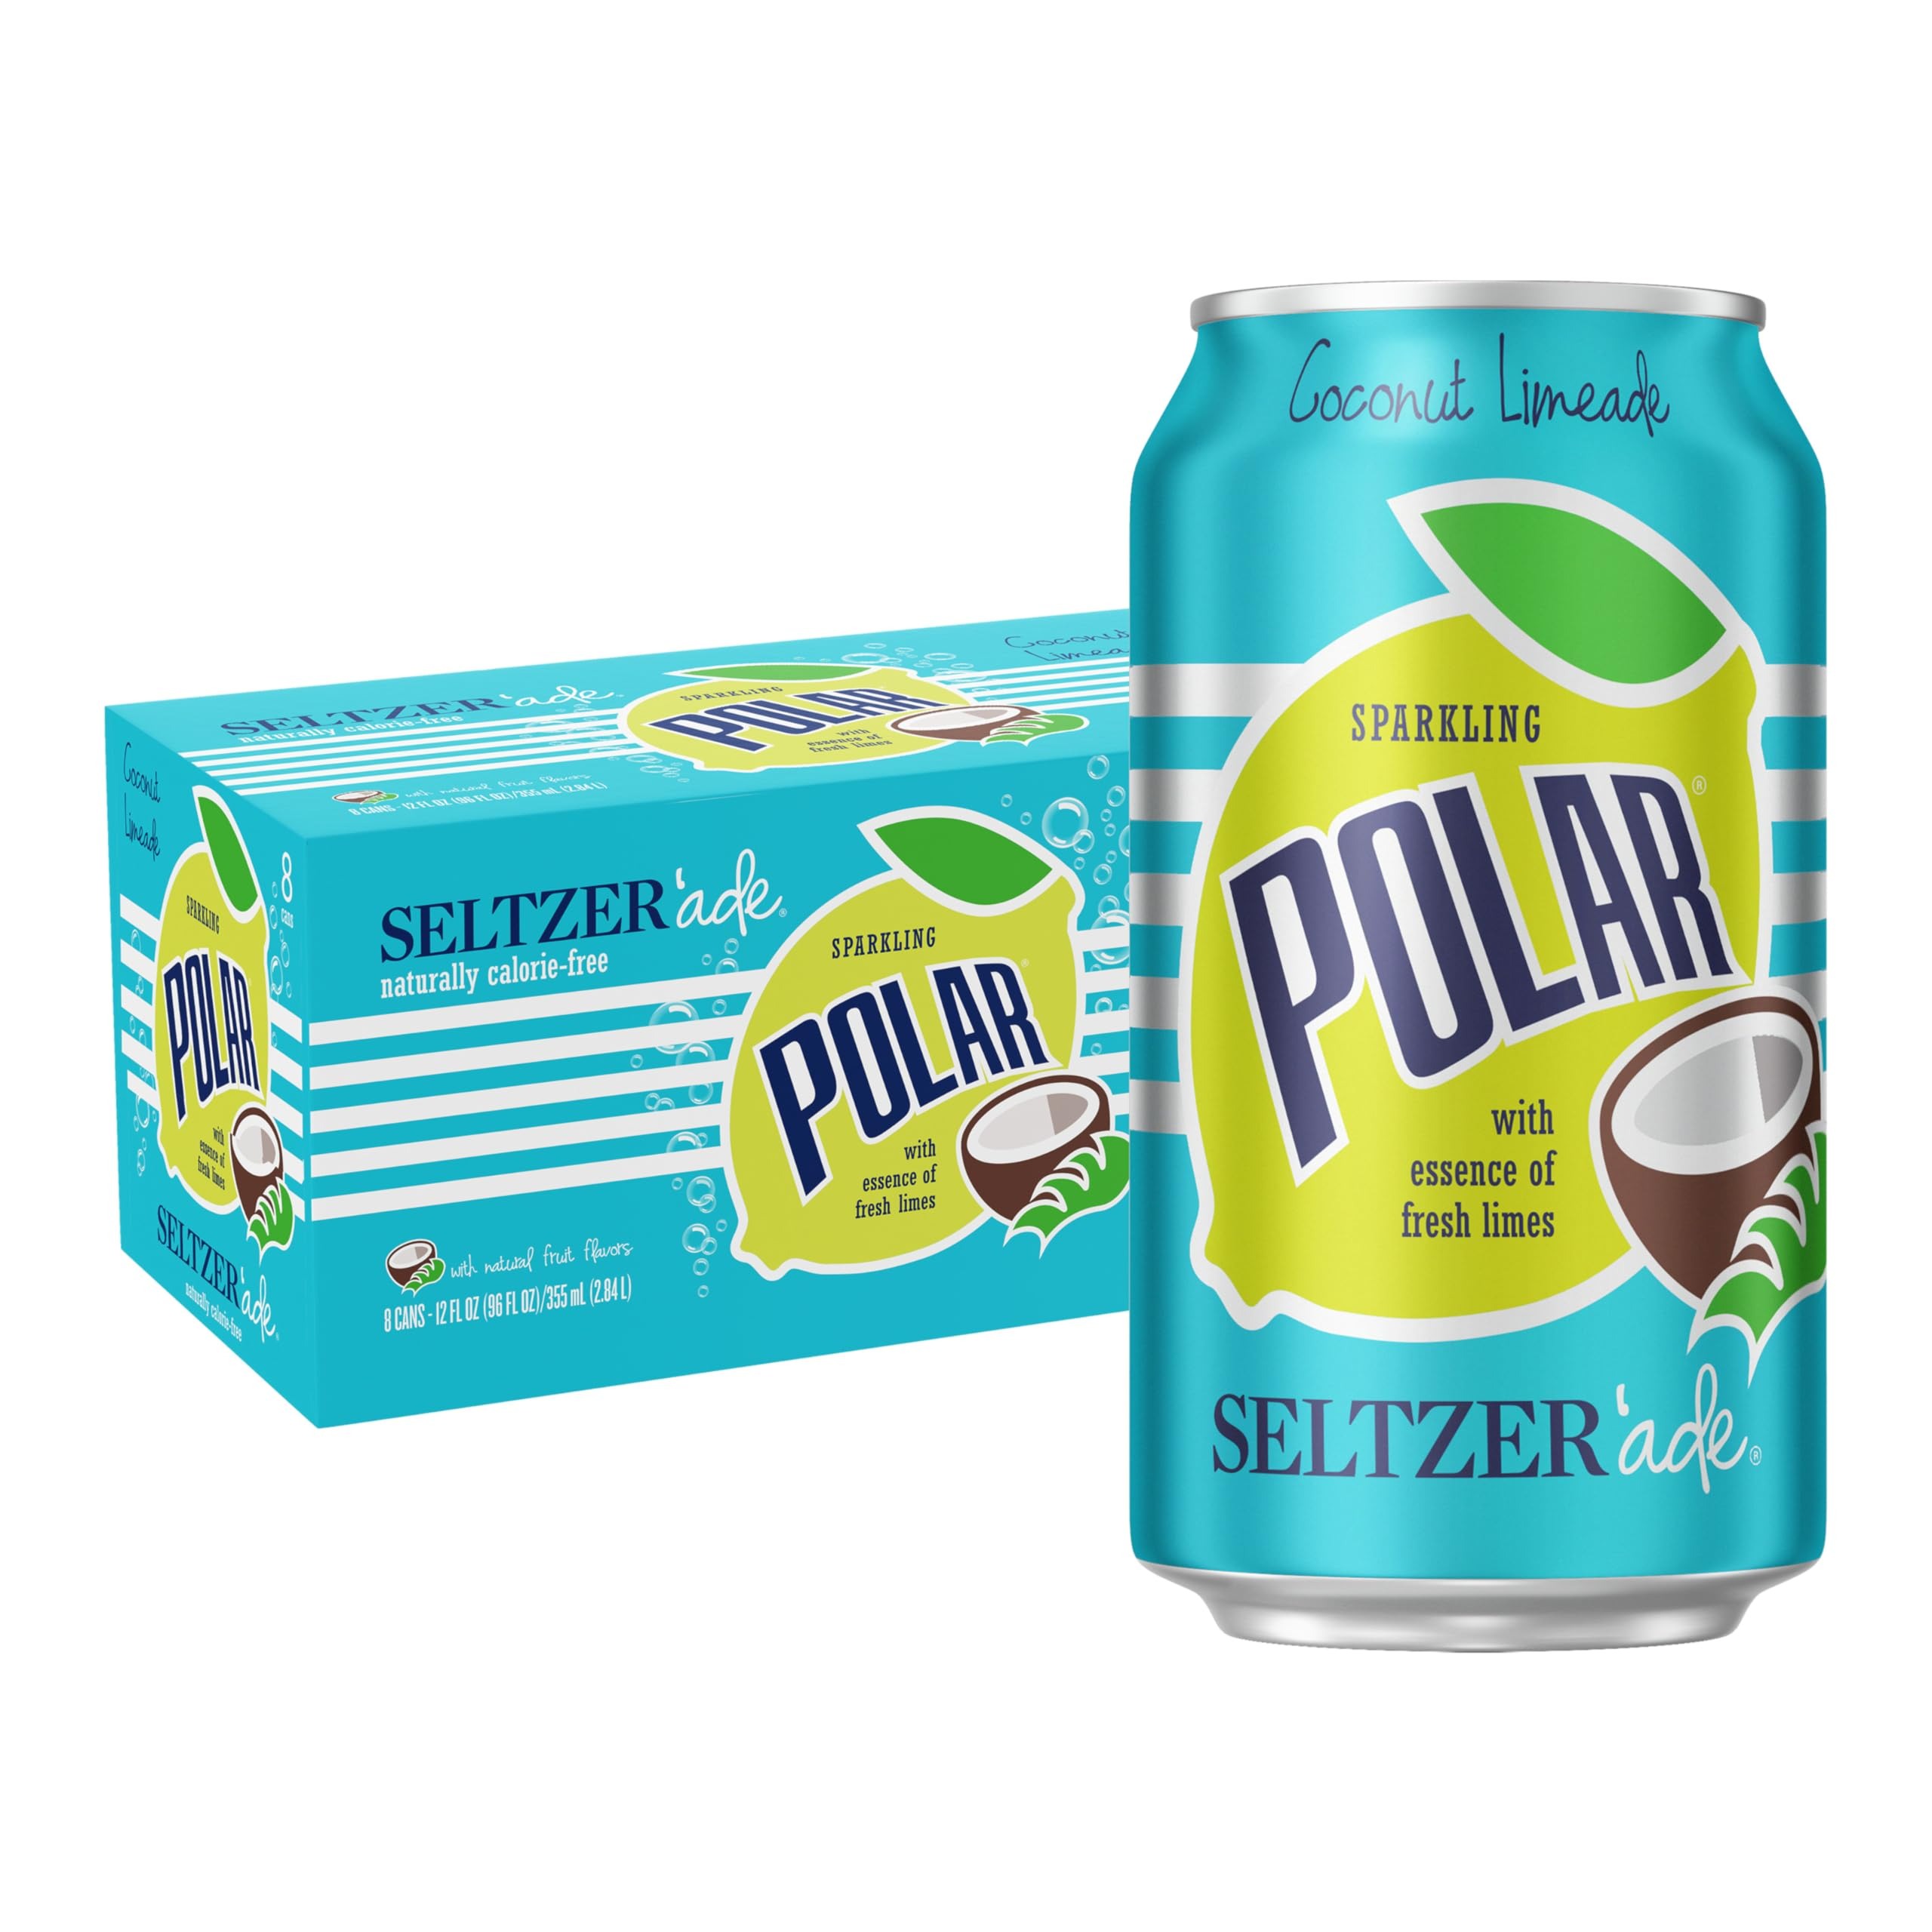
Item Name: Polar Beverages Seltzer'ade Coconut Limeade, 12 fl oz cans, 8 pack
Bullet Point 1: Polar Seltzer is made of 3 simple ingredients water, bubbles & natural fruit flavors
Bullet Point 2: Family Made Since 1882, Polar Seltzer has been crafted with the same care and attention for over 139 years
Bullet Point 3: Pure water, zillions of tiny bubbles to tingle your taste buds, and great tasting fruit flavor to satisfy cravings
Bullet Point 4: Why be flat when you can sparkle? Enjoy naturally calorie-free refreshment made with nothing but water, bubbles and natural fruit essence
Bullet Point 5: No Sugar, No Sweeteners, No Sodium, No Carbs, Gluten Free, Vegan & Kosher
Value: 96.0
Unit: Fl Oz

Price: 5.99